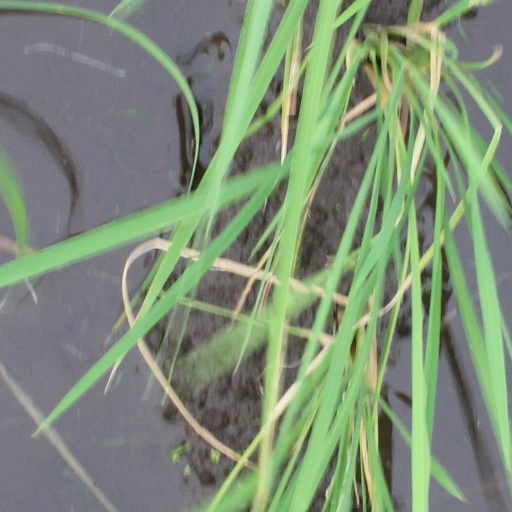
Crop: rice